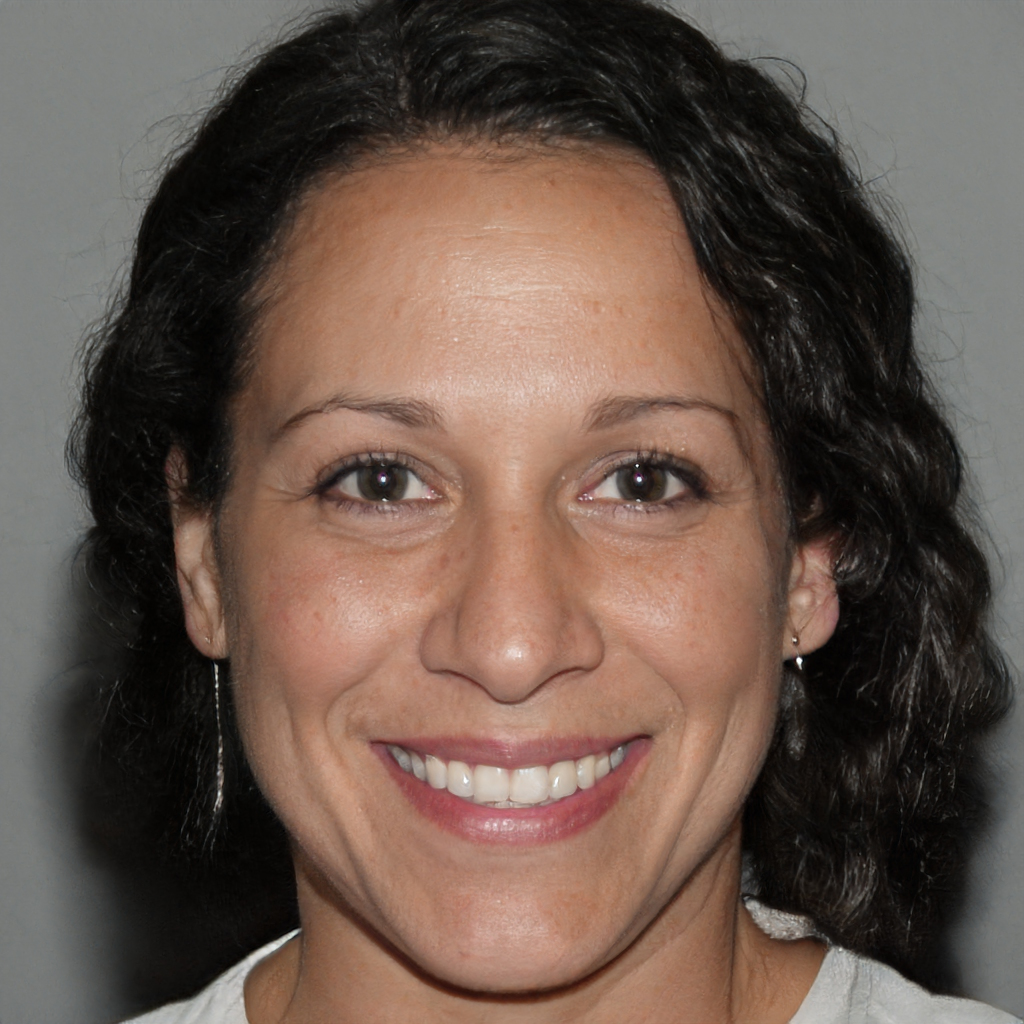
Gender: Female